Action of 13 March 1806

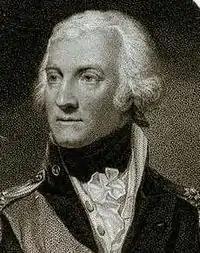
An engraving of Sir John Borlase Warren, by Daniel Orme

By March 1806, the French squadron under Contre-Admiral Charles-Alexandre Durand Linois had been operating against British trade in the Indian Ocean and elsewhere since the start of the Napoleonic Wars in 1803. Despatched to India before war was declared, Linois left Brest in March 1803, sailing to the South China Sea in an effort to intercept the China Fleet, a huge merchant convoy from Canton to Britain via Madras that carried goods worth in excess of £8 million. On 15 February 1804, Linois encountered the China Fleet, which due to delays with the squadron in India had sailed without its Royal Navy escort. The loss of this undefended convoy could have devastated the British economy and been the highlight of Linois's career, but instead the French admiral was fooled by a ruse of the convoy commander, Commodore Nathaniel Dance. Dance pretended that some of his East Indiaman merchant ships were disguised ships of the line and engaged Linois at long range, dissuading the French commander from pressing the attack. Dance's merchant ships even pursued the fleeing French squadron for some distance, before resuming their original course. This affair, known as the Battle of Pulo Aura, was a humiliation for Linois and provoked Napoleon's fury when the Emperor was informed of it by the governor of Île de France, Charles Decaen.